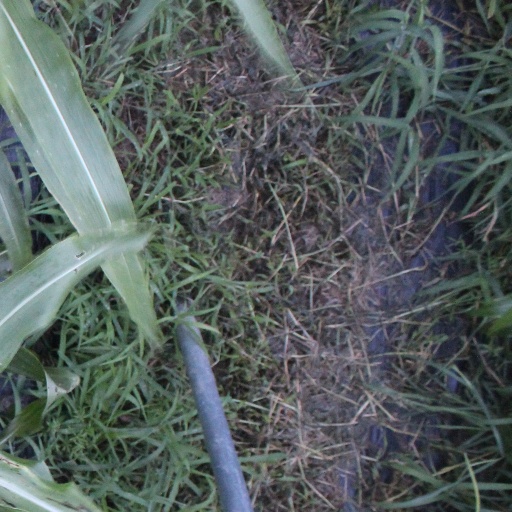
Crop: sorghum